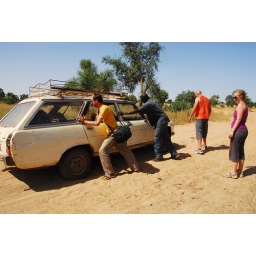
The men pushing our car when it got stuck in the sand on our way to the start of our hike in Dogon.